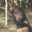
Label: beaver